Henry Burrell (admiral)

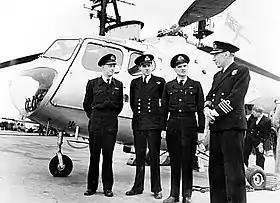
Captain Burrell (right) and crew beside a Bristol Sycamore helicopter on HMAS "Vengeance", c. 1954

Burrell's first appointment following the cessation of hostilities was as commander of the 10th Destroyer Flotilla. He was promoted captain in June 1946, and became Deputy Chief of the Naval Staff (DCNS) that October. As DCNS, Burrell played a major role in establishing the Navy's Fleet Air Arm and preparing for the introduction of carrier-based aircraft. He was appointed an aide-de-camp to Governor-General William McKell in July 1947. From October 1948 to the end of 1949, Burrell served as commanding officer of the heavy cruiser , flagship of the RAN. Posted to Britain in 1950, he attended the Imperial Defence College, London, and spent two years as Assistant Australian Defence Representative. He took command of the light aircraft carrier on 2 December 1952, less than three weeks after she was commissioned into the RAN after transfer from the Royal Navy. The ship began working up for deployment to the Korean War in June 1953, but in the end her place was taken by the carrier . "Vengeance" was involved in a collision with HMAS "Bataan" near the Cocos Islands on 5 April 1954, while acting as part of the escort for the Royal Yacht of Queen Elizabeth II and Prince Philip during their inaugural tour of Australia, but continued on duty.